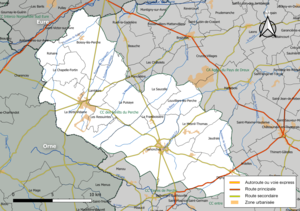
Carte géographique de la communauté de communes des Forêts du Perche, département d'Eure-et-Loir, France. Composition au 1er janvier 2019.
La communauté de communes des Forêts du Perche est une structure intercommunale française, située dans le département d'Eure-et-Loir en région Centre-Val de Loire.